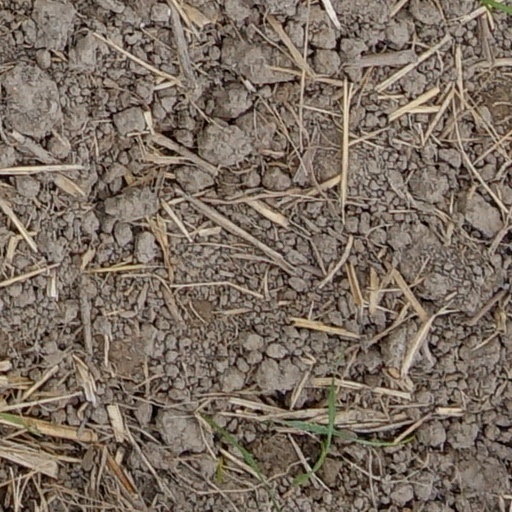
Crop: wheat